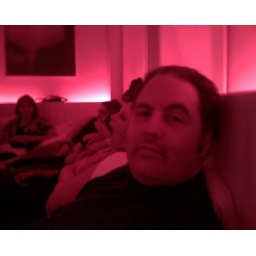
lounge against the machine